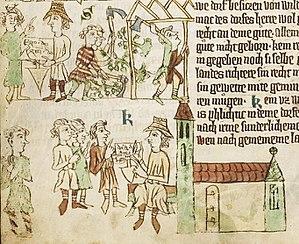
La colonisation germanique de l'Europe orientale, est l'expansion migratoire vers l'est de l'Europe centrale, des populations de langue allemande, survenue au cours du Moyen Âge. La zone territoriale touchée s'étend à peu près de la Slovénie, Styrie et Carinthie vers l'est atteignant les Pays baltes, l'Estonie, la Lettonie et plus au sud, la Transylvanie. L'Ostsiedlung reprenant approximativement une partie du territoire de l'ancienne Germania magna de l'Antiquité.